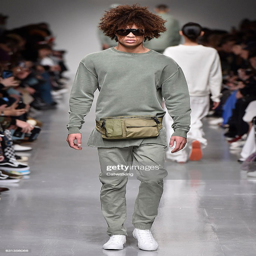
a model walks the runway at the fashion show during london menswear fashion week .